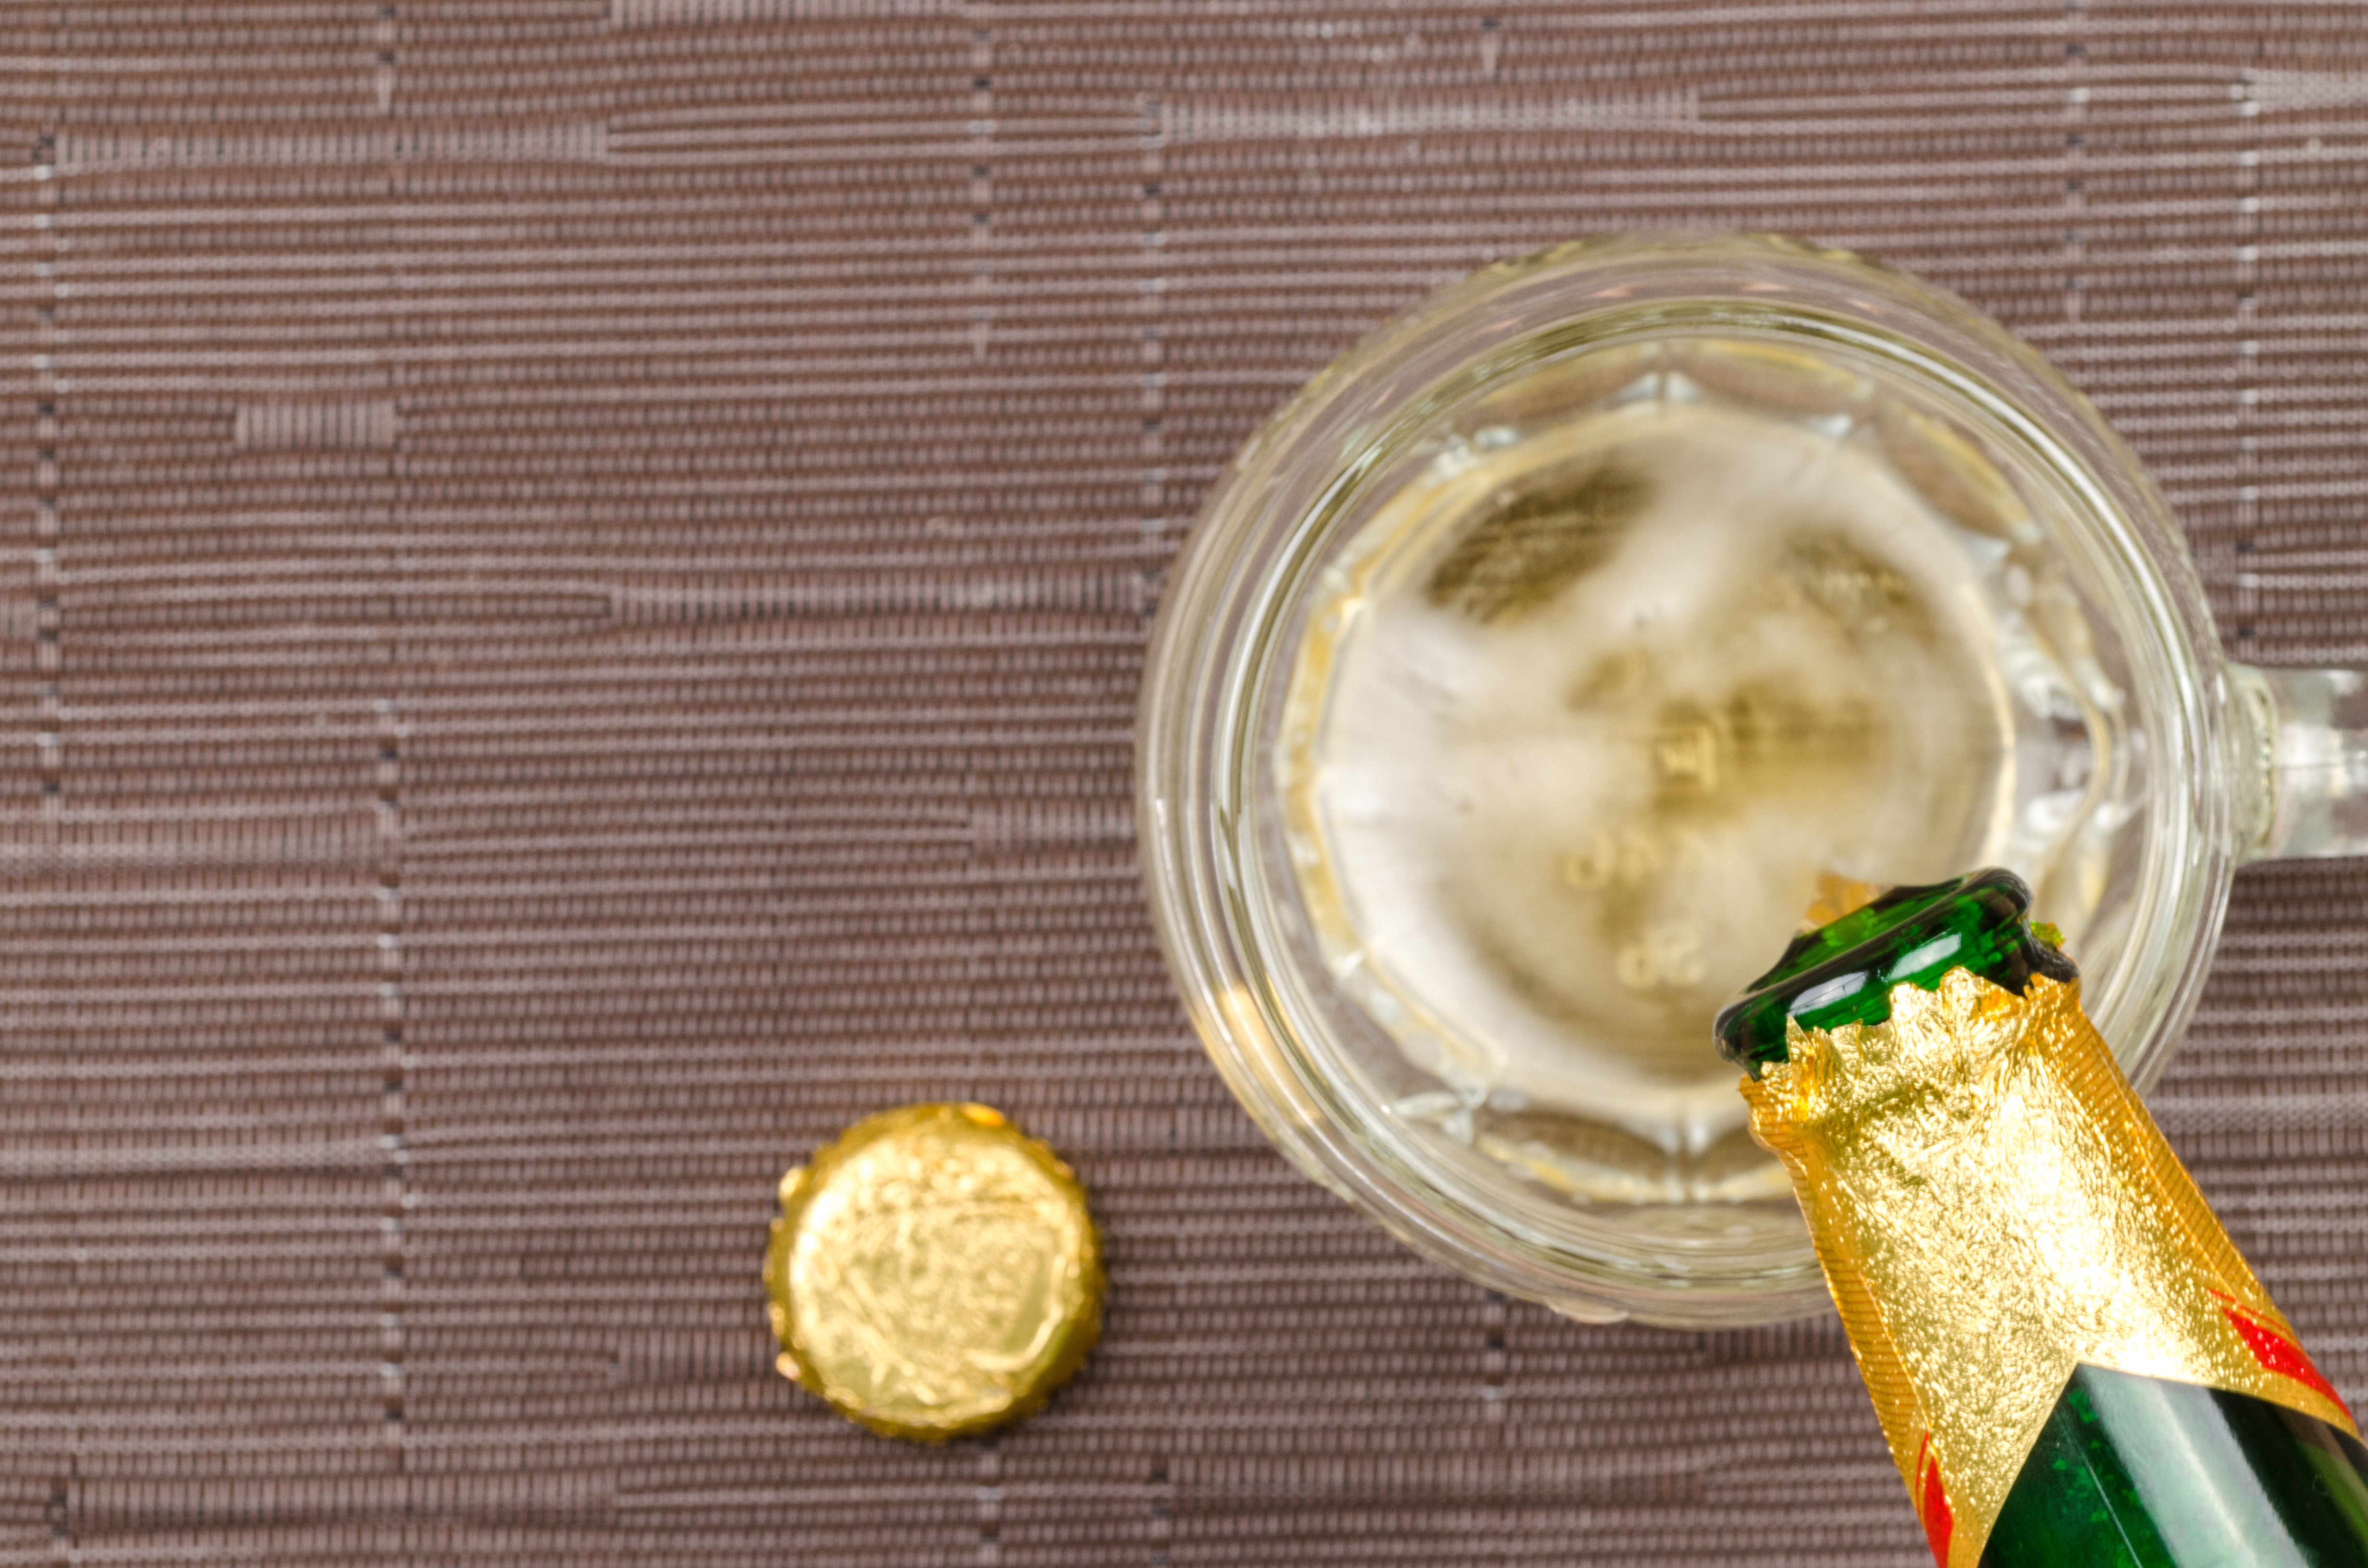
drink, bottle, beer cocktail, beer, fizz, lime